Spencerville, Ontario

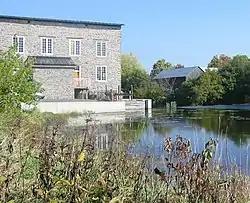
Spencerville Mill

One of the most notable pieces of architecture in the village of Spencerville is the stone mill, located along the South Nation River. The mill is considered an important historical structure, as the mill's construction was largely responsible for the village's settlement, and remained the economic backbone of the community for much of its early history.